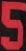
Number: 5